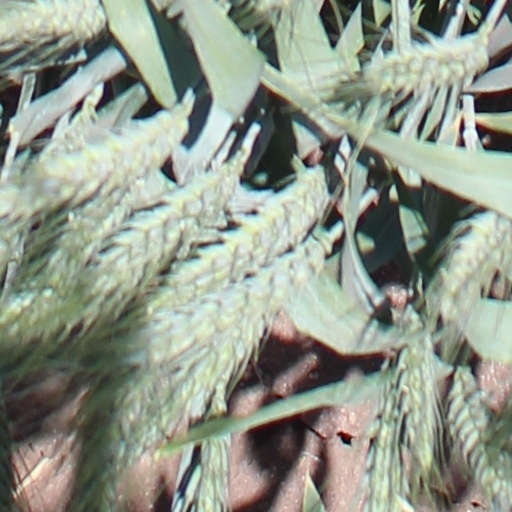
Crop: wheat